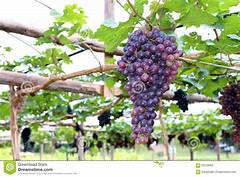
Label: Grapes